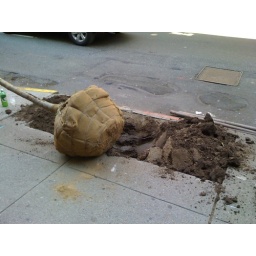
We are getting a new tree in front of our building today. Yay!